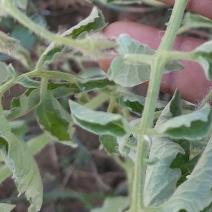
Crop: Tomato
Condition: bacterial-floundering-d